Question: Please indicate a possible affordance area of skateboard that can be used for jumping
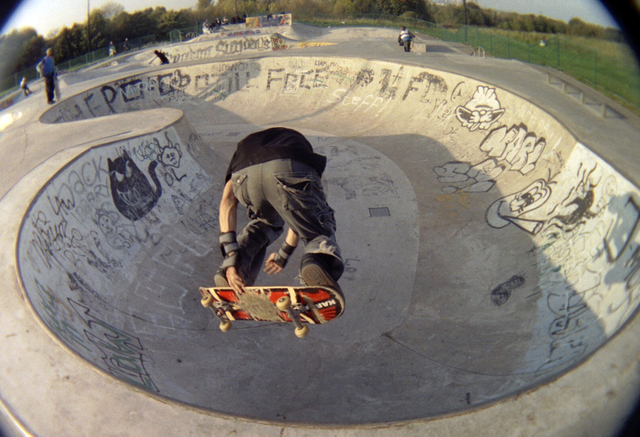
Answer: [183.772, 279.354, 352.685, 338.05]